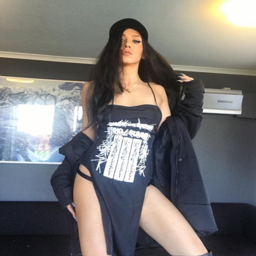
back to what she 's comfortable in : person went back to her eccentric style as she prepared to step out for the final day of person wearing a hip - high double slit strapless dress